Charles Yu Hsingling

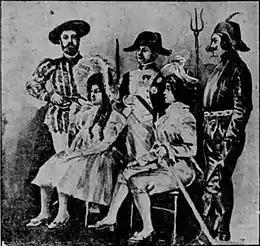
The Yu siblings at the fancy dress ball in 1901; from left: Commandant Armani as Francis I of France, Lizzie Yu Der Ling as a doll in the fairy tale, Charles Yu Hsingling as Napoleon, Nellie Yu Roung Ling as Prince Charming, and John Yu Shuinling as Pluto.

Born in an upper-class family, he was the younger son of , a high-ranking Qing official, and Louisa Pierson, a Chinese-American woman of mysterious antecedents. He had three siblings, the elder brother John Yu Shuinling, two younger sisters, Lizzie Yu Der Ling and Nellie Yu Roung Ling.